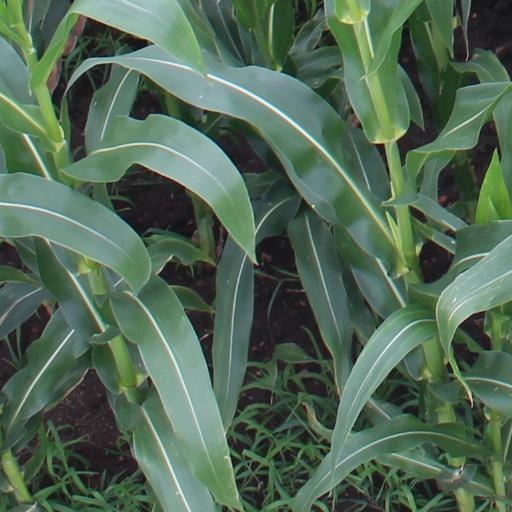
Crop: maize; corn